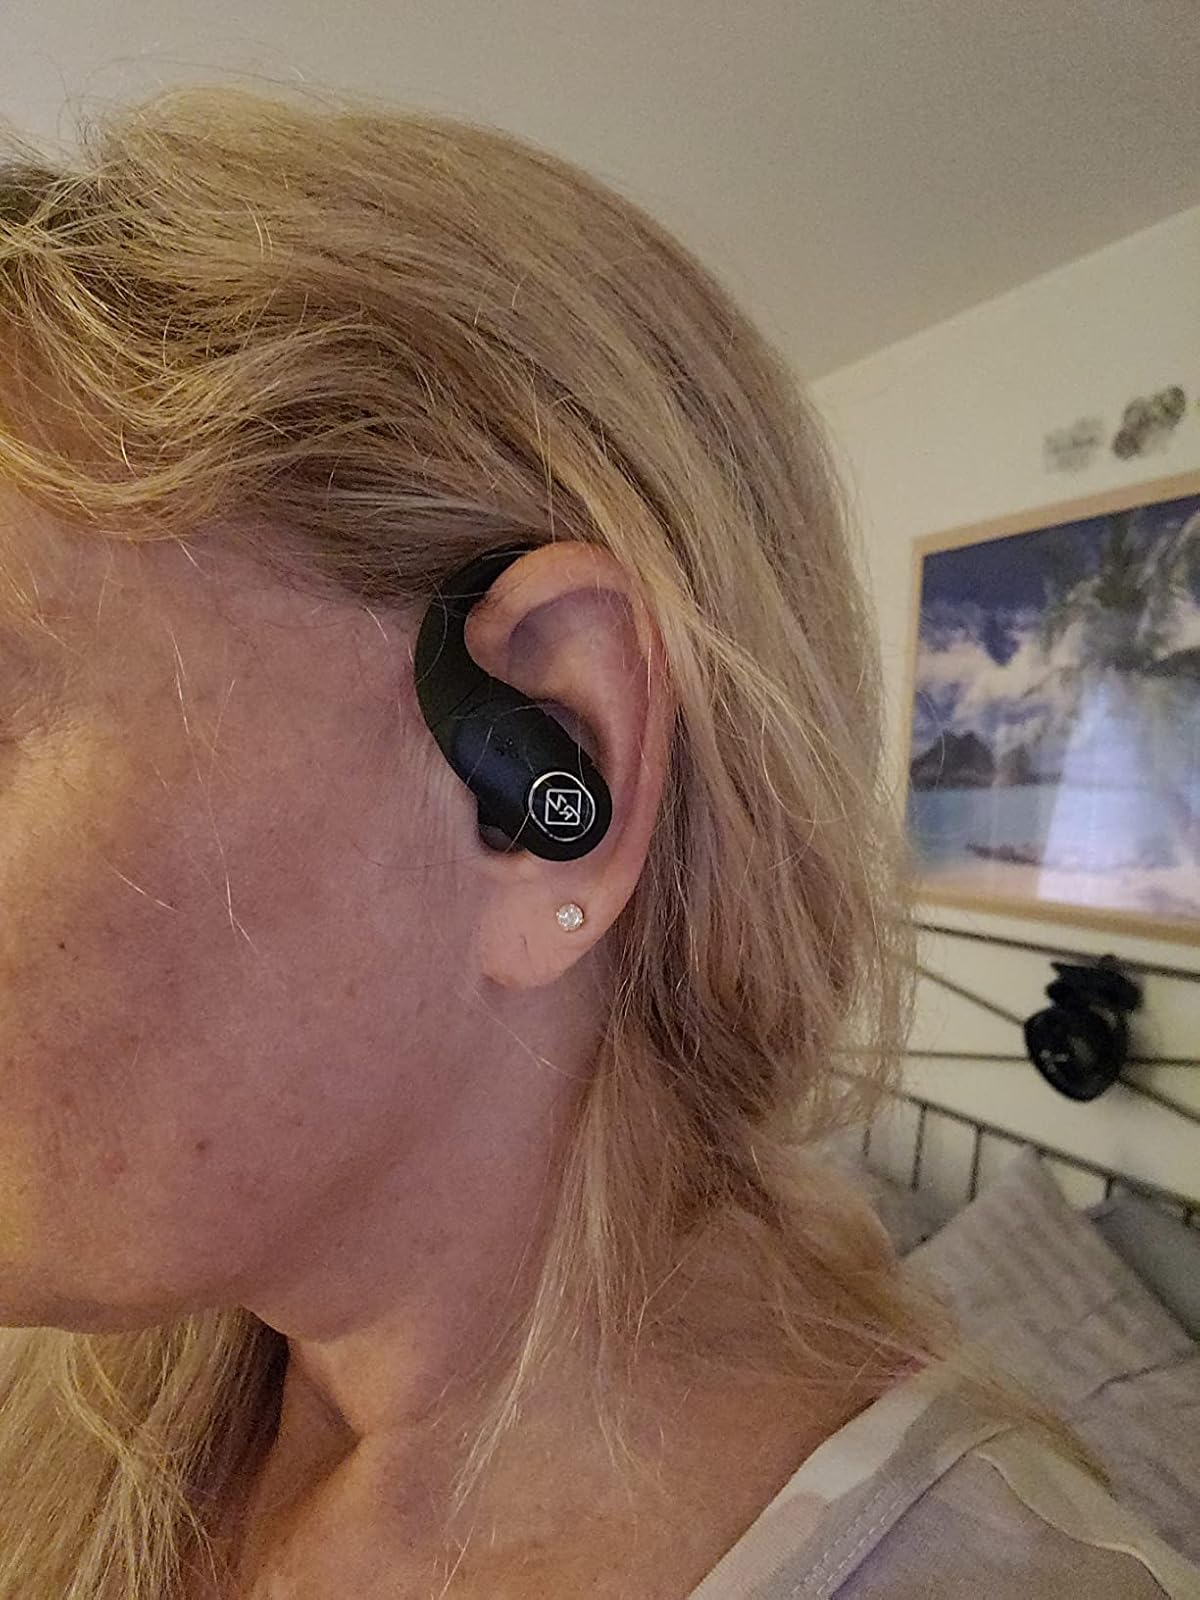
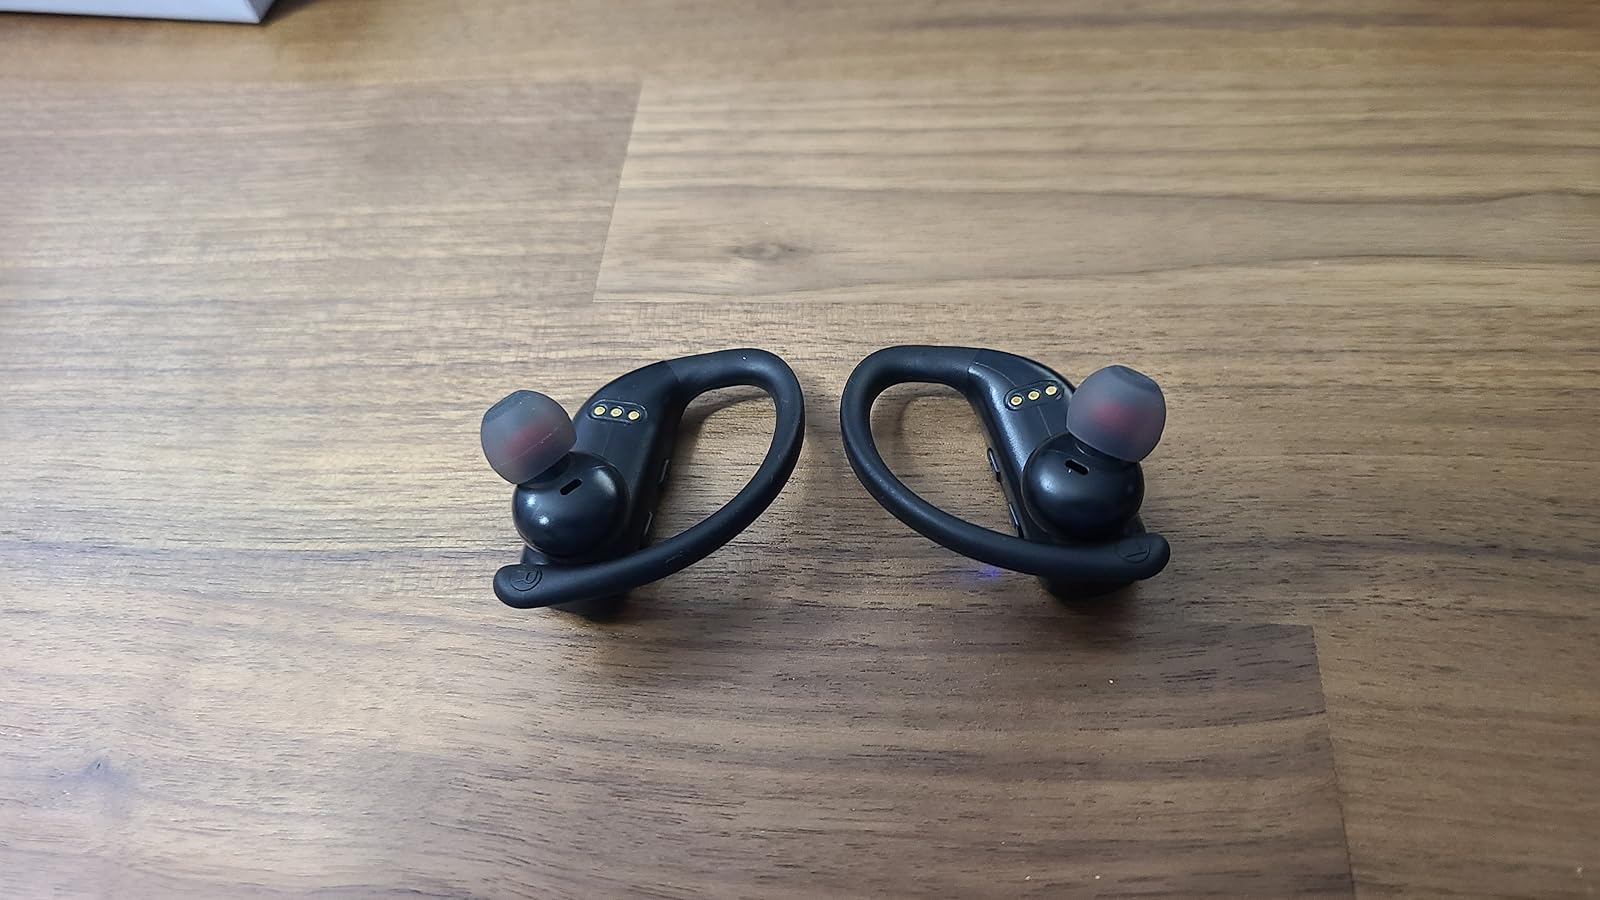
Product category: earbuds
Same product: no